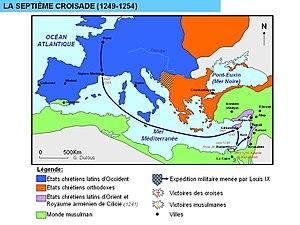
Septième croisade
La septième croisade est la première des deux croisades entreprises sous la direction du roi Louis IX dit Saint Louis. Décidée par le roi en 1244, elle quitte le royaume de France en 1248 et aborde l’Égypte en 1249. Vaincue par les maladies, l’armée ne retrouve sa liberté qu’en 1250, et le roi de France passe les quatre années suivantes à mettre le royaume de Jérusalem en état de se défendre contre les Mamelouks. La croisade prend fin en 1254, avec le retour du roi en France après la mort de sa mère Blanche de Castille, qui assurait la régence du royaume pendant son absence.